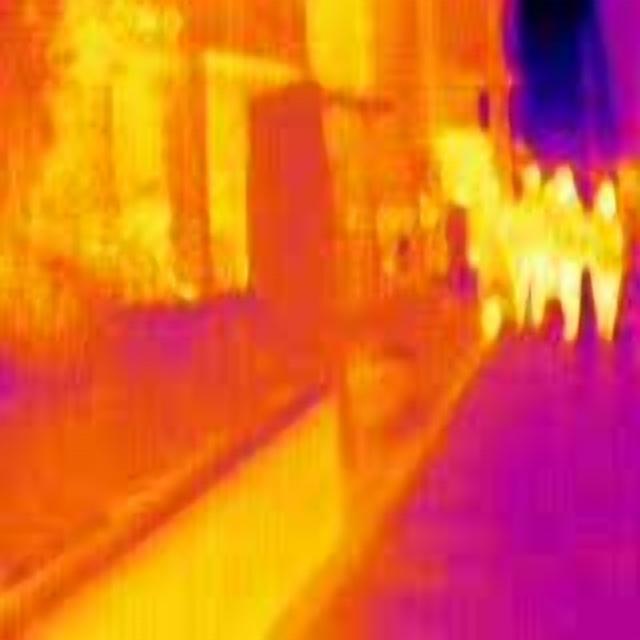
Detected objects:
label: person
label: person
label: person
label: person